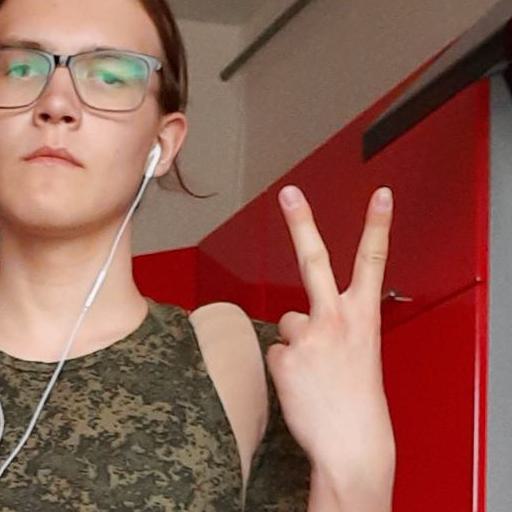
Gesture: peace_inverted